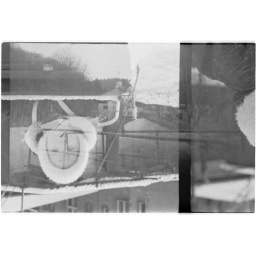
an eskimo and a bridge over the river of windows